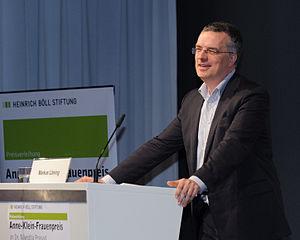
Markus Löning, né le 2 juillet 1960 à Meppen, en Allemagne, est un homme politique allemand membre du Parti libéral-démocrate, et délégué du gouvernement fédéral allemand pour la Politique des droits humains et l'Aide humanitaire au sein de l'office des Affaires étrangères entre 2010 et 2014.